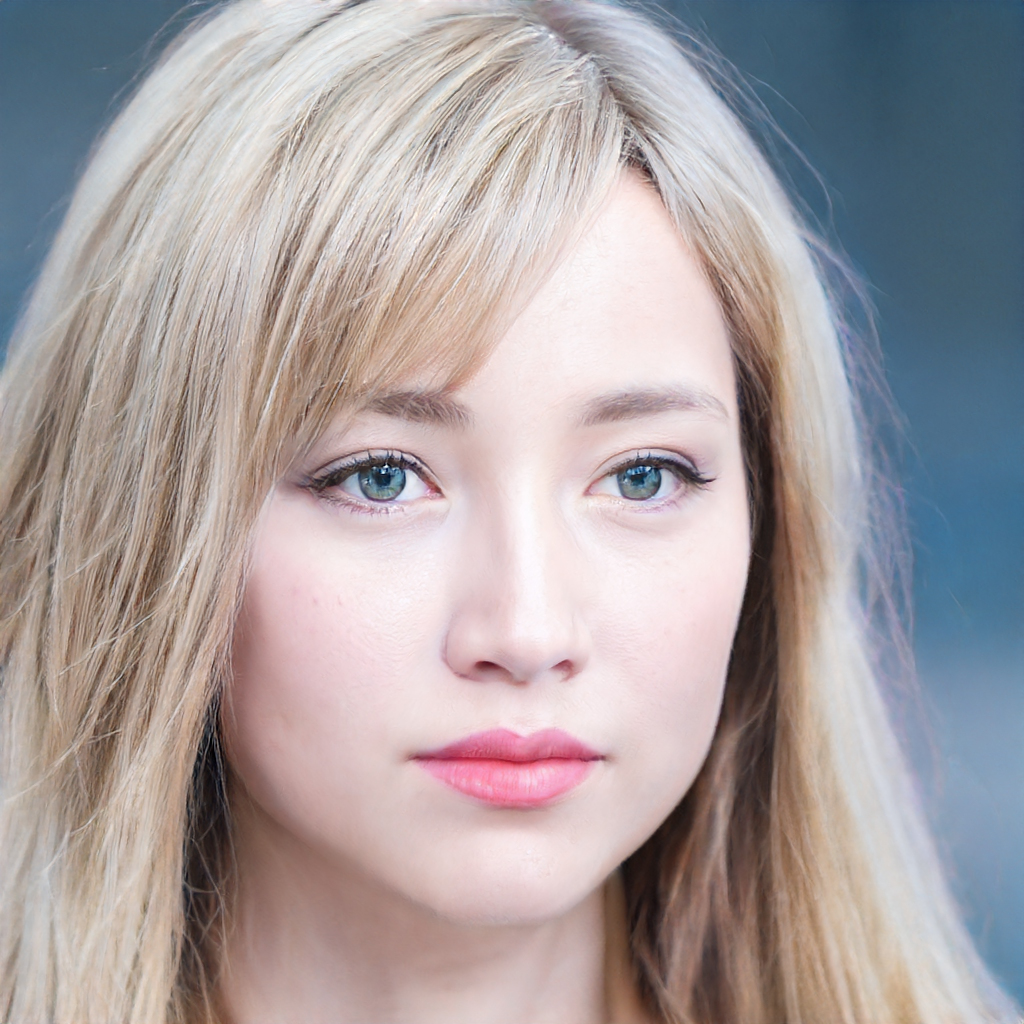
Portrait style: Real Portrait